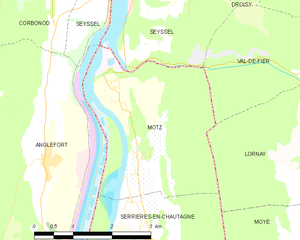
Carte des communes françaises